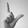
ASL letter: L